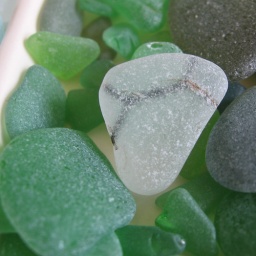
This white piece of seaglass has a twisted piece of wire inside. Found on the beach at Lake Michigan, in Chicago.